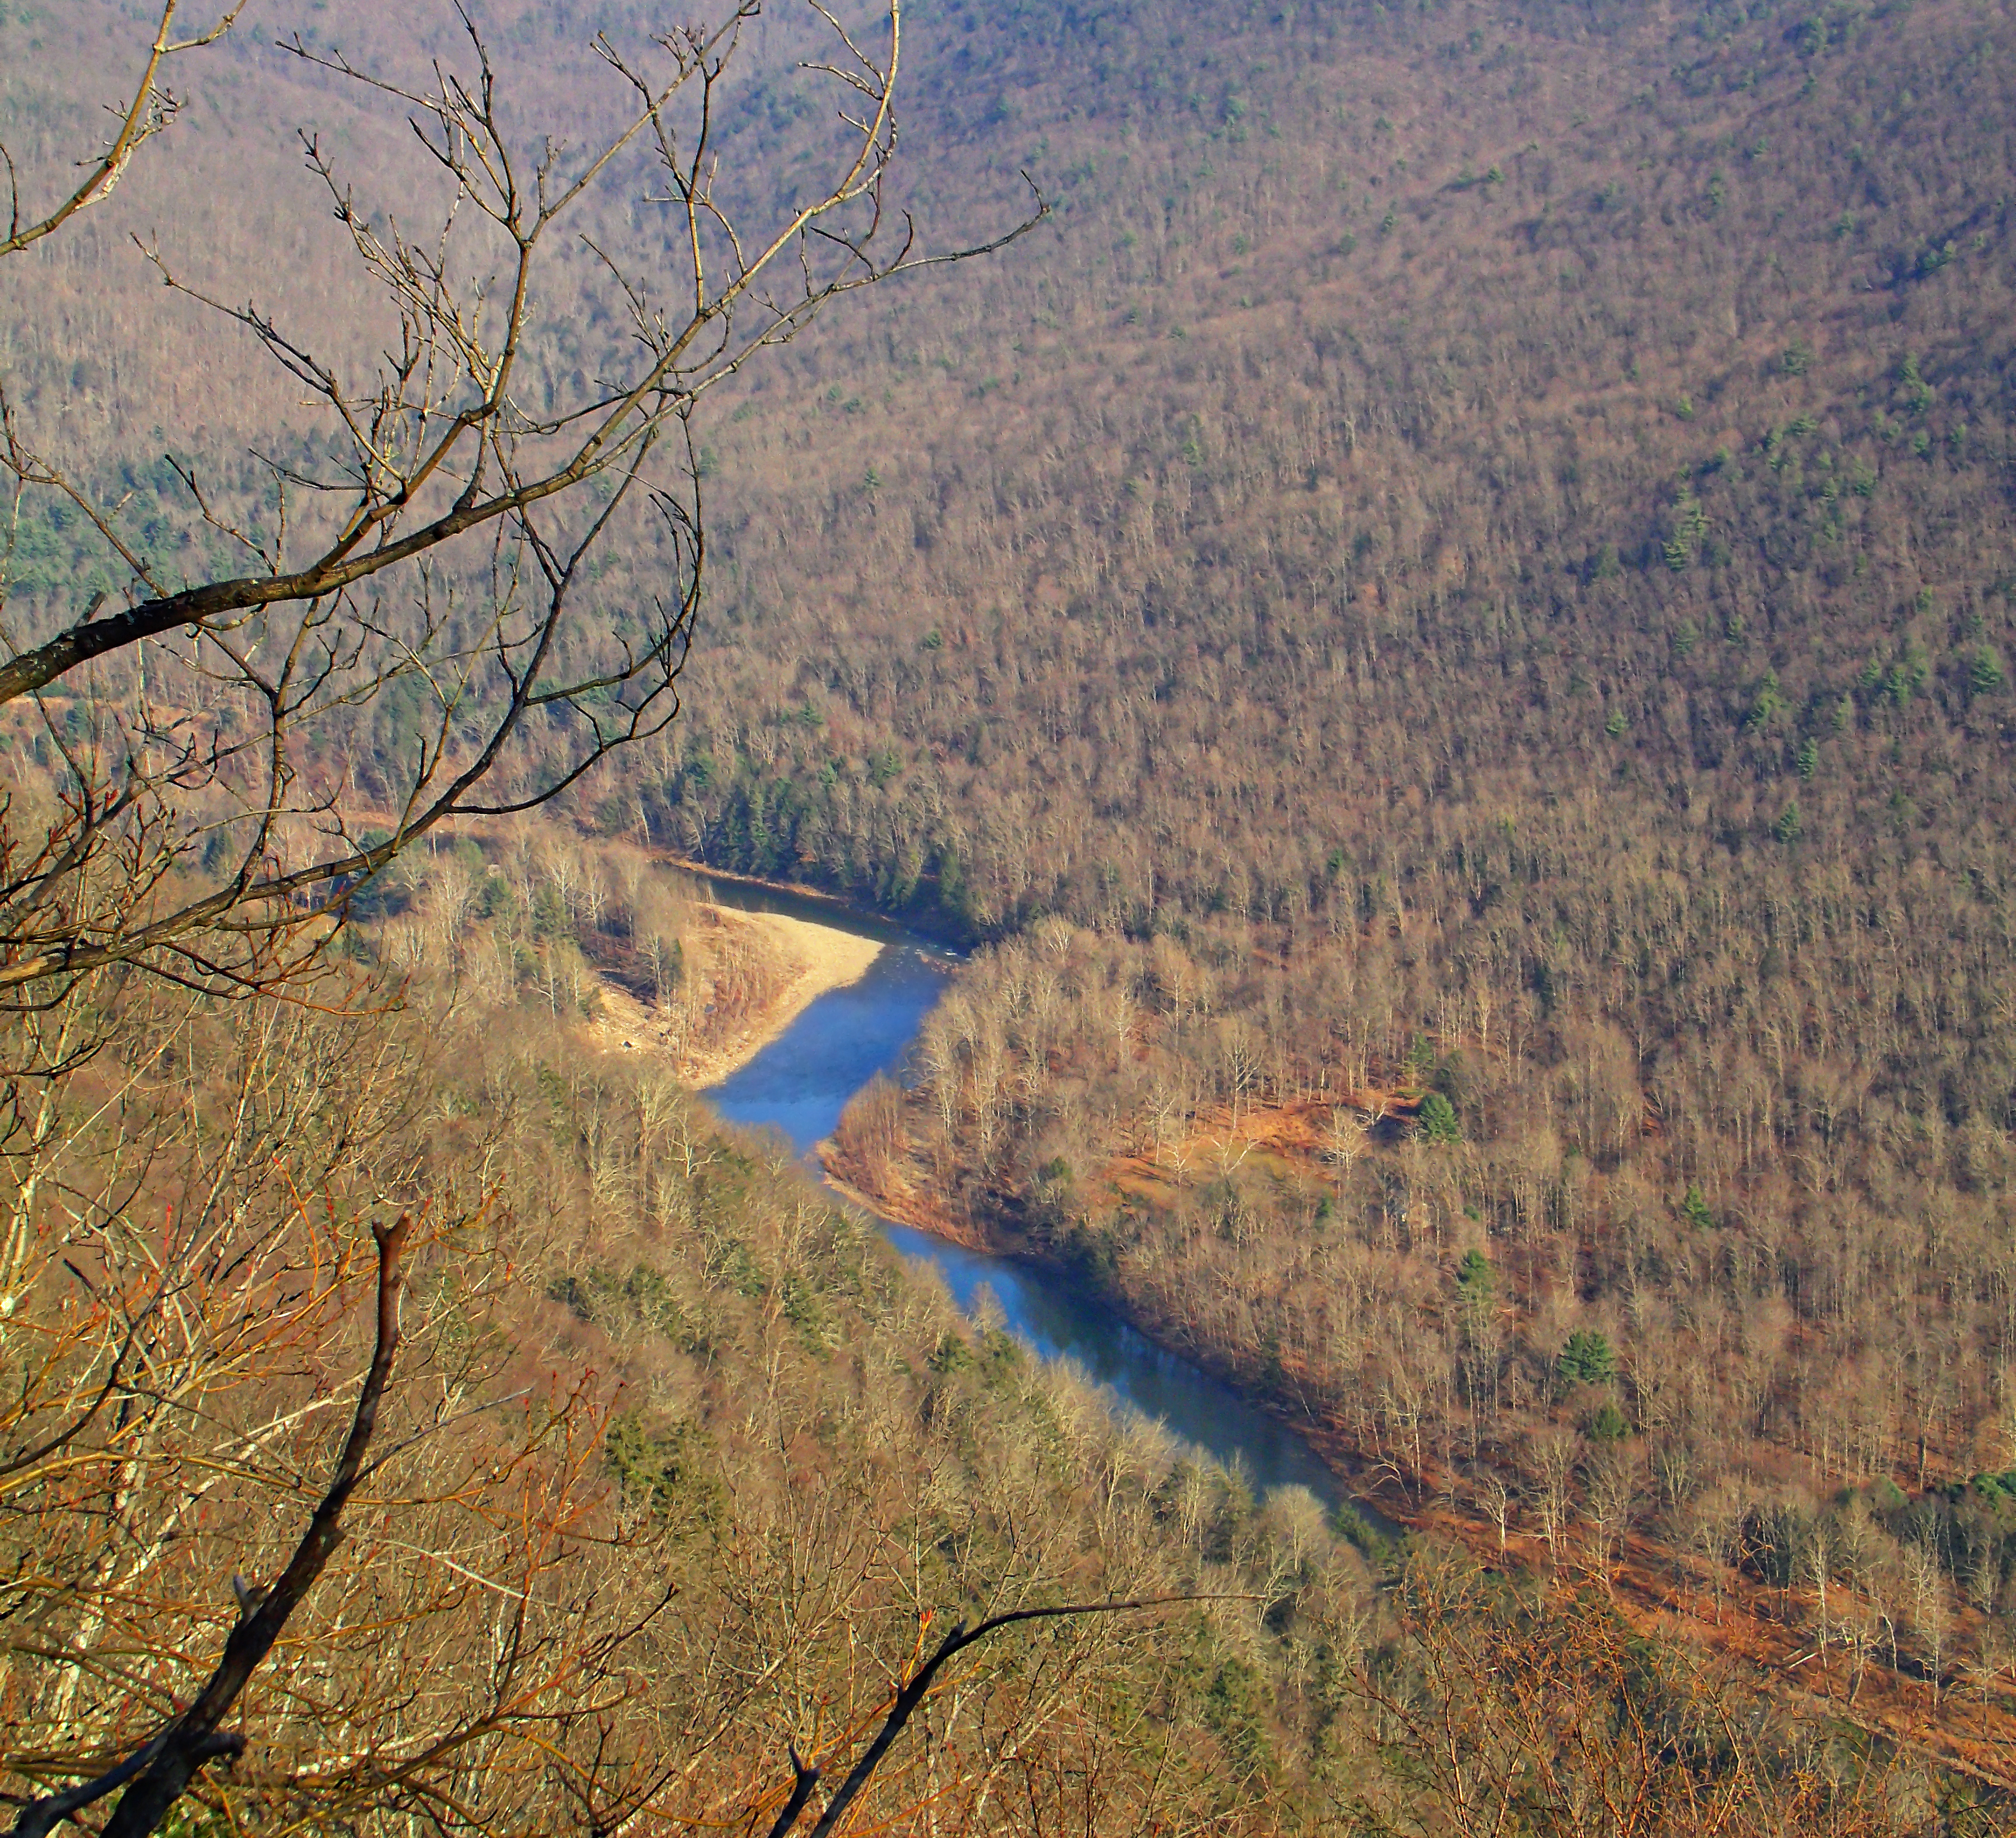
landscape, tree, nature, forest, creek, wilderness, mountain, hiking, trail, morning, leaf, hill, flower, lake, river, valley, stream, autumn, reservoir, season, ridge, trees, hills, creativecommons, mountains, alleghenyplateau, lycomingcounty, pennsylvania, endlessmountains, loyalsockstateforest, loyalsocktrail, loyalsockcreek, plateau, habitat, ecosystem, rural area, natural environment, atmospheric phenomenon, mountainous landforms